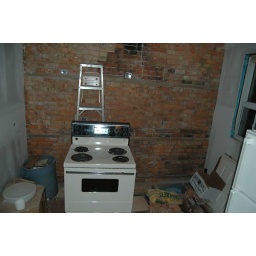
Today we finally got our stove in working order...but the kitchen is still a long way away.